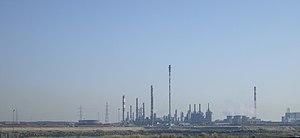
Polimeri Europa France Mardyck Licensing Source Source:Travail personnel (own work)
En France, l'inspection de l'environnement n'est pas un corps. Elle est composé d'un ensemble de corps de l'état avec des disparités, pourtant exerçant les mêmes mission de contrôle chargé de veiller à la bonne application du droit de l'environnement. Elle a été réorganisée par le biais de l'ordonnance nᵒ 2012-34 du 11 janvier 2012 portant simplification, réforme et harmonisation des dispositions de police administrative et de police judiciaire du Code de l'Environnement. Cette ordonnance a unifié 27 polices spéciales du Code de l'Environnement en s'appuyant notamment sur des mécanismes répressifs préexistant déjà éprouvés.
En France, une installation classée pour la protection de l'environnement est une installation exploitée ou détenue par toute personne physique ou morale, publique ou privée, qui peut présenter des dangers ou des nuisances pour la commodité des riverains, la santé, la sécurité, la salubrité publique, l’agriculture, la protection de la nature et de l’environnement, la conservation des sites et des monuments.
Le grand port maritime de Dunkerque, issu de la transformation du port autonome de Dunkerque situé à 90 minutes de navigation du pas de Calais est un établissement public qui exerce conjointement des missions de service public administratif et des missions de service public industriel et commercial, qui est géré comme un établissement public à caractère industriel et commercial et dont la tutelle de l'État est exercée par la Direction générale des infrastructures, des transports et de la mer du ministère de l'écologie, du développement durable et de l'énergie.
Dunkerque est une commune française, sous-préfecture du département du Nord.
La directive Seveso est le nom générique d'une série de directives européennes qui imposent aux États membres de l'Union européenne d'identifier les sites industriels présentant des risques d'accidents majeurs, appelés « sites Seveso », et d'y maintenir un haut niveau de prévention. Cette directive tire son nom de la catastrophe de Seveso qui eut lieu en Italie en 1976 et qui a incité les États européens à se doter d'une politique commune en matière de prévention des risques industriels majeurs.